Atha Okinti Kodale

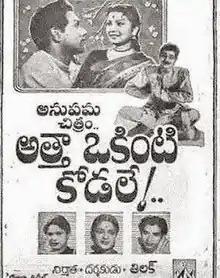
Poster

Atha Okinti Kodale is a 1958 Indian Telugu-language comedy drama film produced and directed by K. B. Tilak. Based on a play by Barampuram Kollady, it features an ensemble cast consisting of Jaggayya, Girija, Ramanamurthy, Prameela, Ramana Reddy, Hemalatha, Suryakantham, P. Lakshmikanthamma and Perumallu. The film, dealing with the relationship between mothers-in-law and their daughters-in-law, was released on 12 September 1958, and became a major commercial success. It was later remade in Tamil as "Mamiyarum Oru Veetu Marumagale" (1961) and in Hindi as "Saas Bhi Kabhi Bahu Thi" (1970).